Answer in natural language. How many DiningTables are visible in the scene? Choose between the following options: 3, 0, 2, 4 or 1
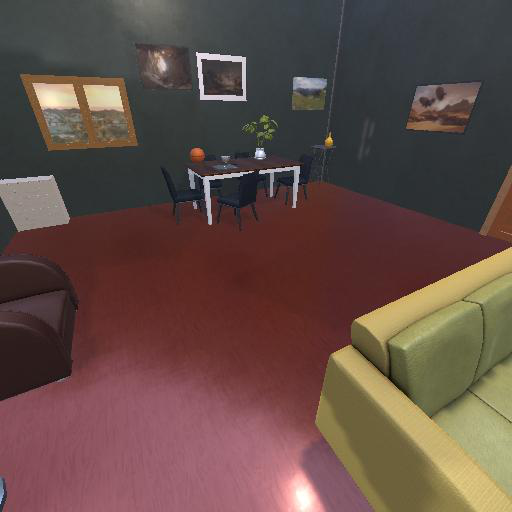
<answer>1</answer>